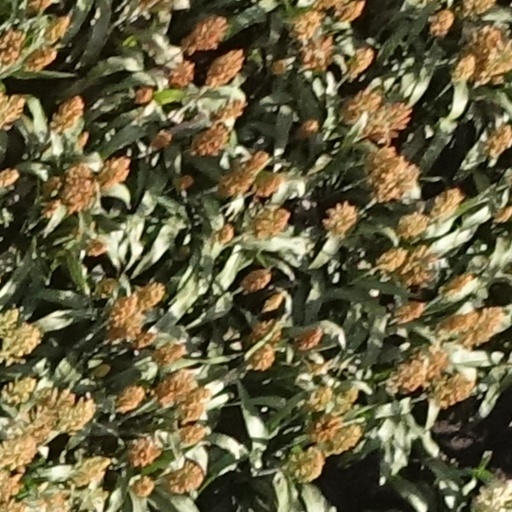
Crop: sorghum